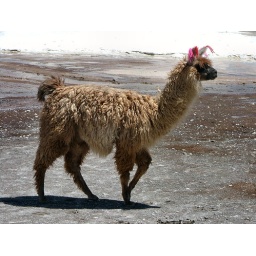
near Uyuni, Bolivia. This lake is red because of algae